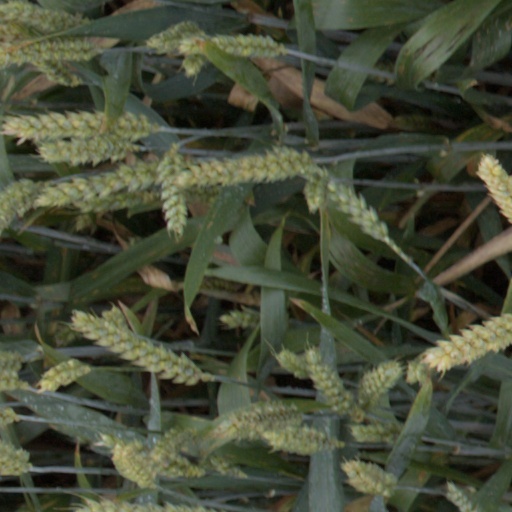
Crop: wheat